Pyramid G1-d

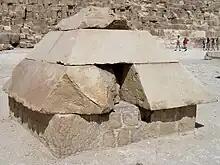
Reconstructed apex of G1-d. The pyramidion and one block of the 3rd course from the top are original.

The pyramid was likely dismantled by the Emir Karakoush of the Ayyubid Sultanate (serving in the 12th century under Saladin), who used the structure's stone for other construction projects.